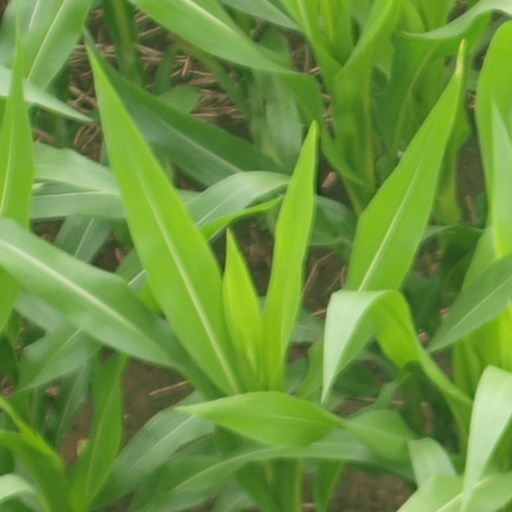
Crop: maize; corn